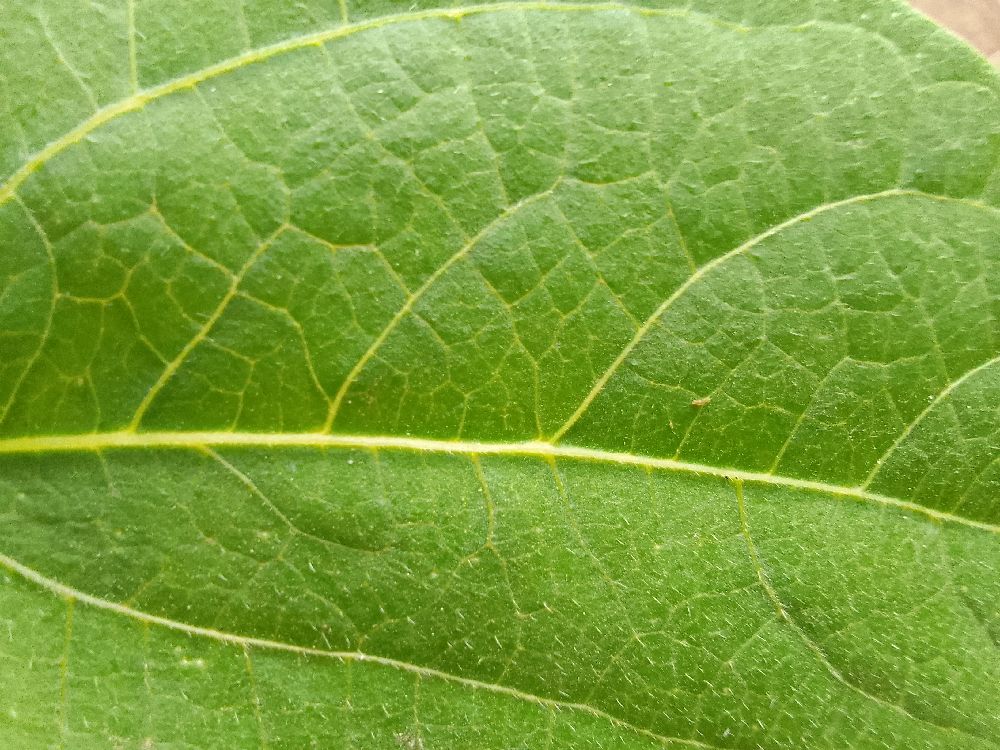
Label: healthy